Statue of Queen Victoria, Sydney

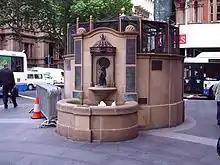
The small sculpture of "Islay" disguising the ventilation shaft

The Queen toured Ireland in April 1900, prompting the Royal Dublin Society to propose a national monument to her. Her death nine months later spurred a second burst of enthusiasm. John Hughes, instructor in Modelling at the Dublin Metropolitan School of Art, was commissioned to create the statue and moved his studio to Paris to cast the work. It was his most important commission to date. Almost a decade later, it was unveiled in Dublin, Ireland, in the enclosed courtyard of Leinster House on 17 February 1908. At a ceremony with 1000 troops on parade, the Lord Lieutenant declared "we are assembled here to dedicate this noble work of art to the perpetual commemoration of a great personality and a great life."